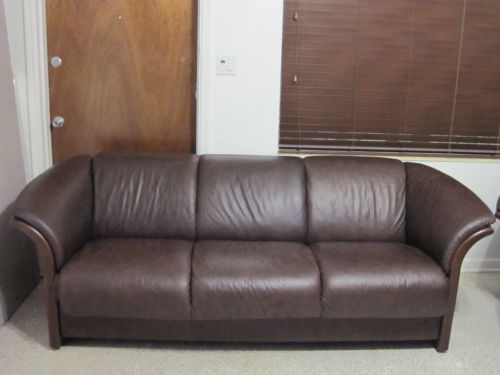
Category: sofa